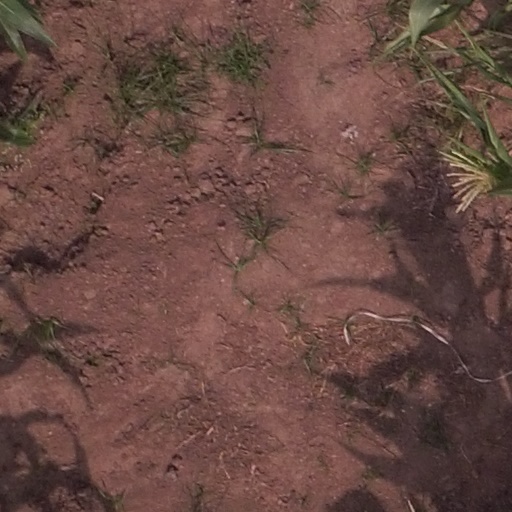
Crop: maize; corn